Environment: real
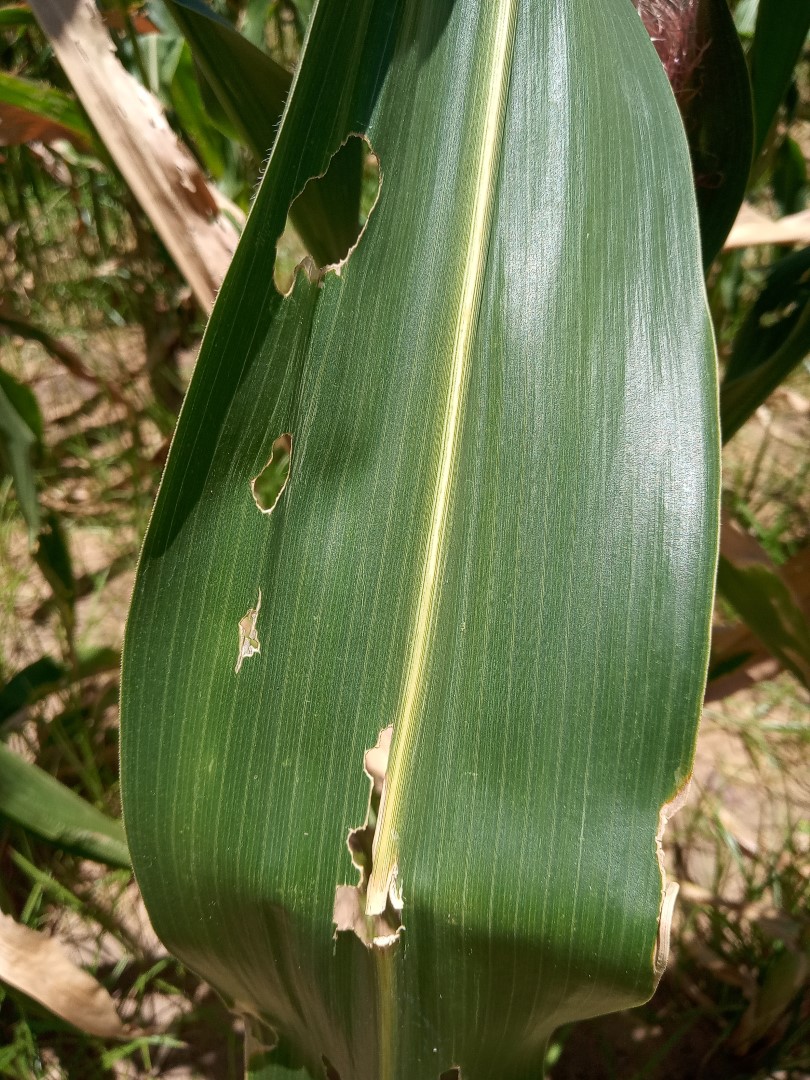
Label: fall_armyworm